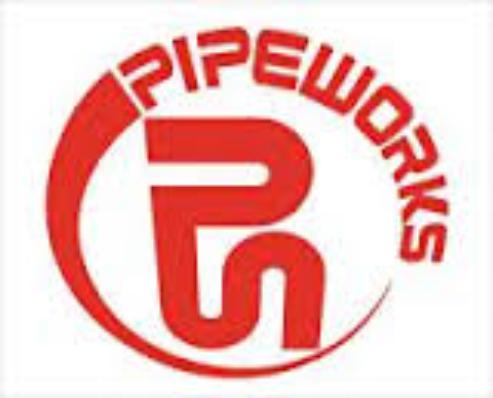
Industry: Others